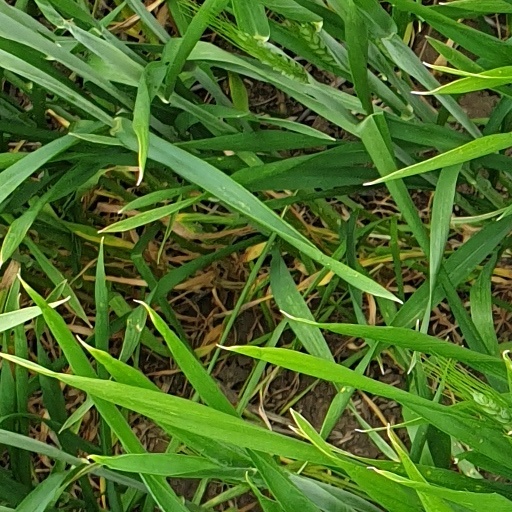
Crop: wheat